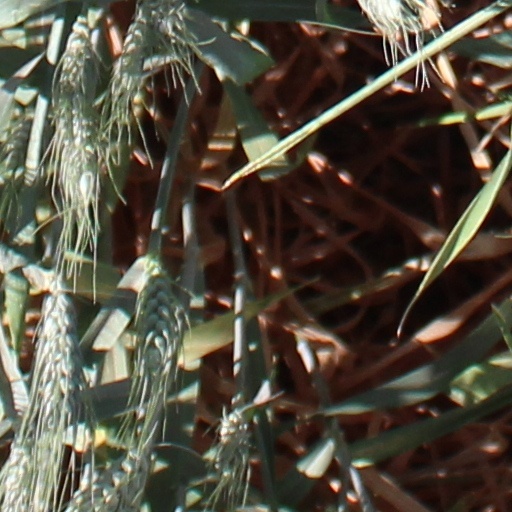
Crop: wheat